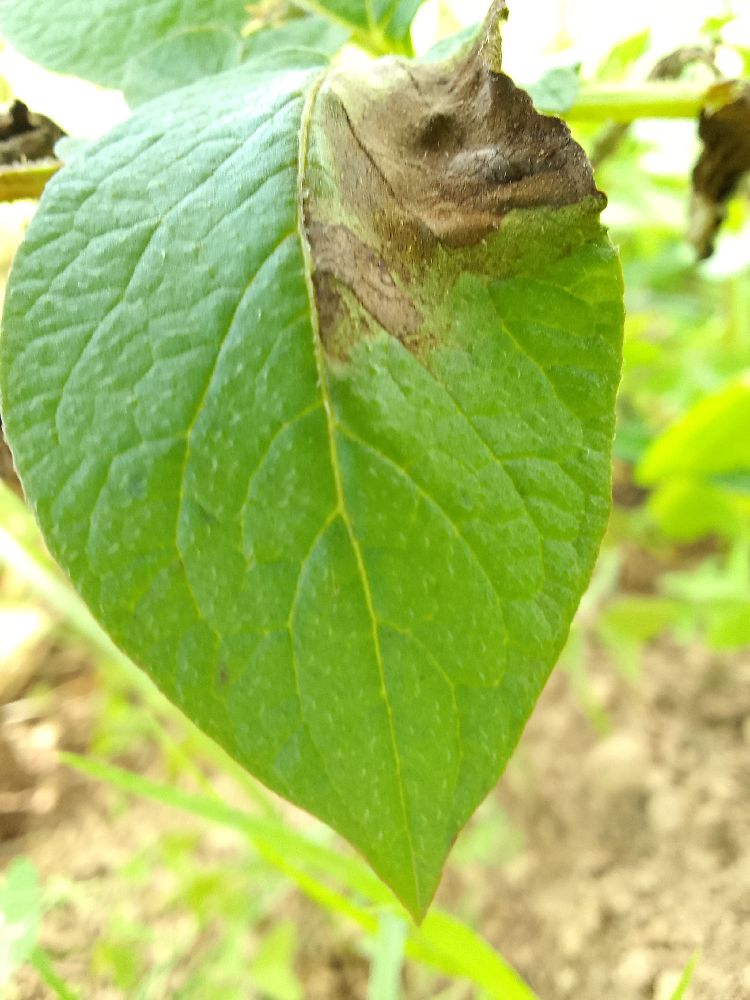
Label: Late blight